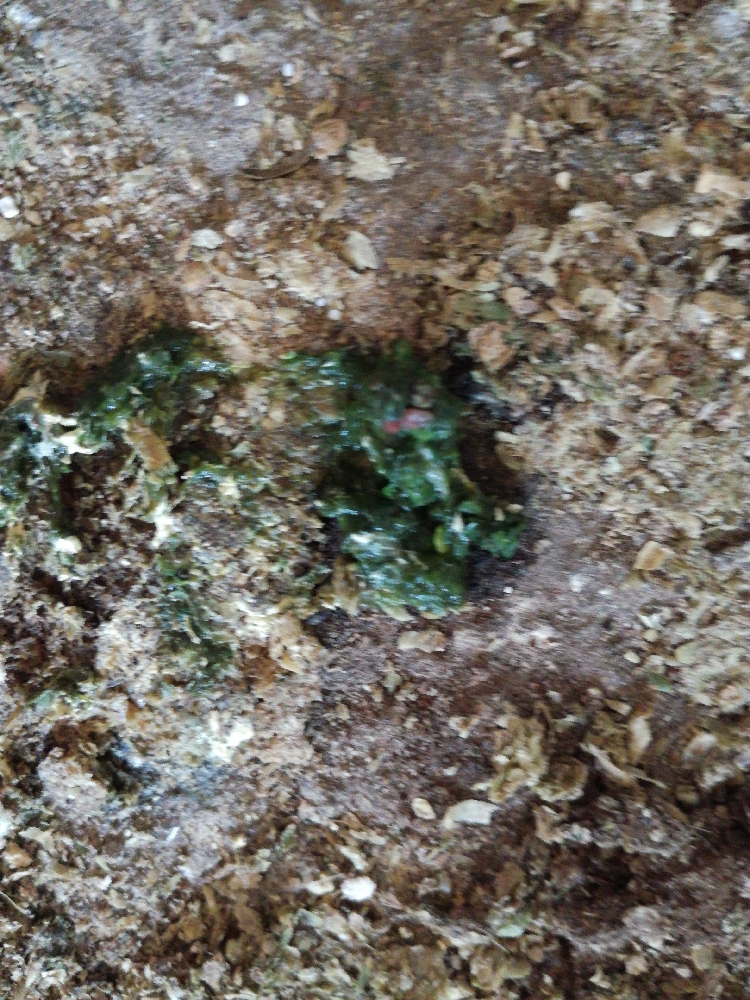
PCR-confirmed diagnosis: Newcastle disease